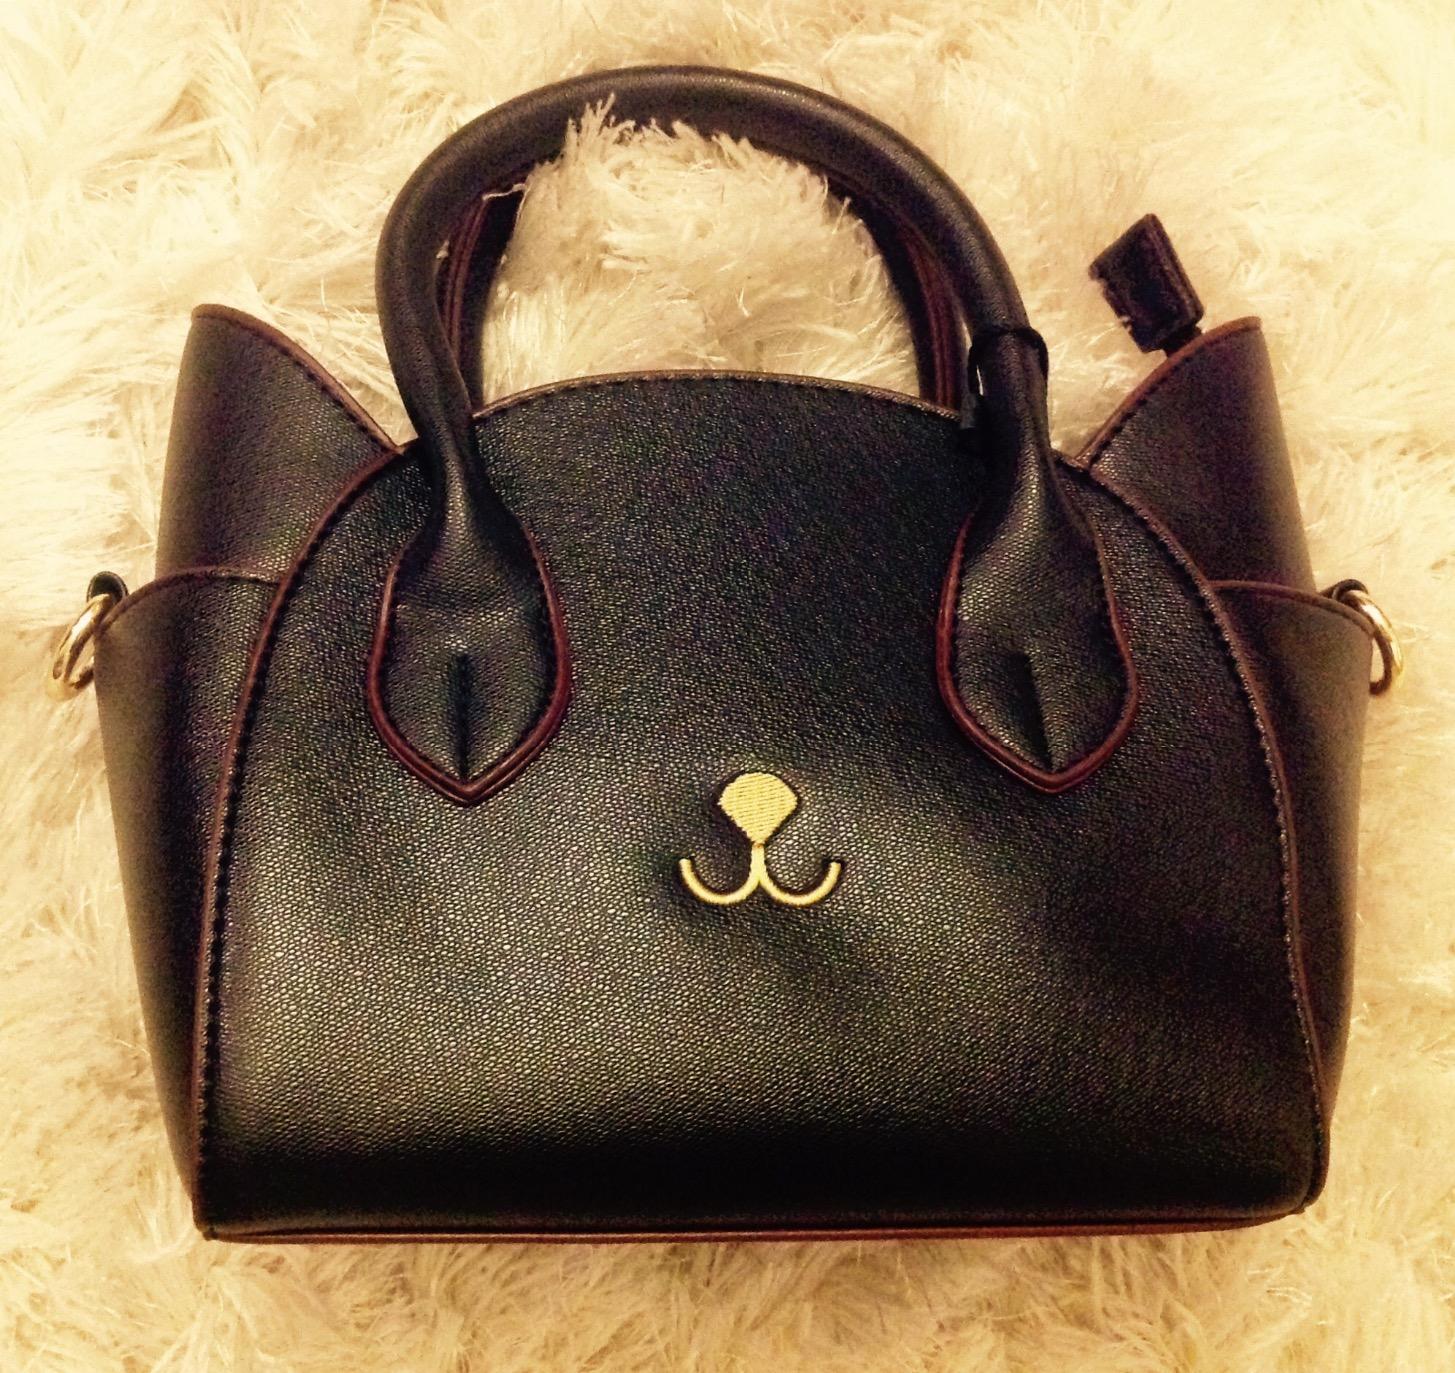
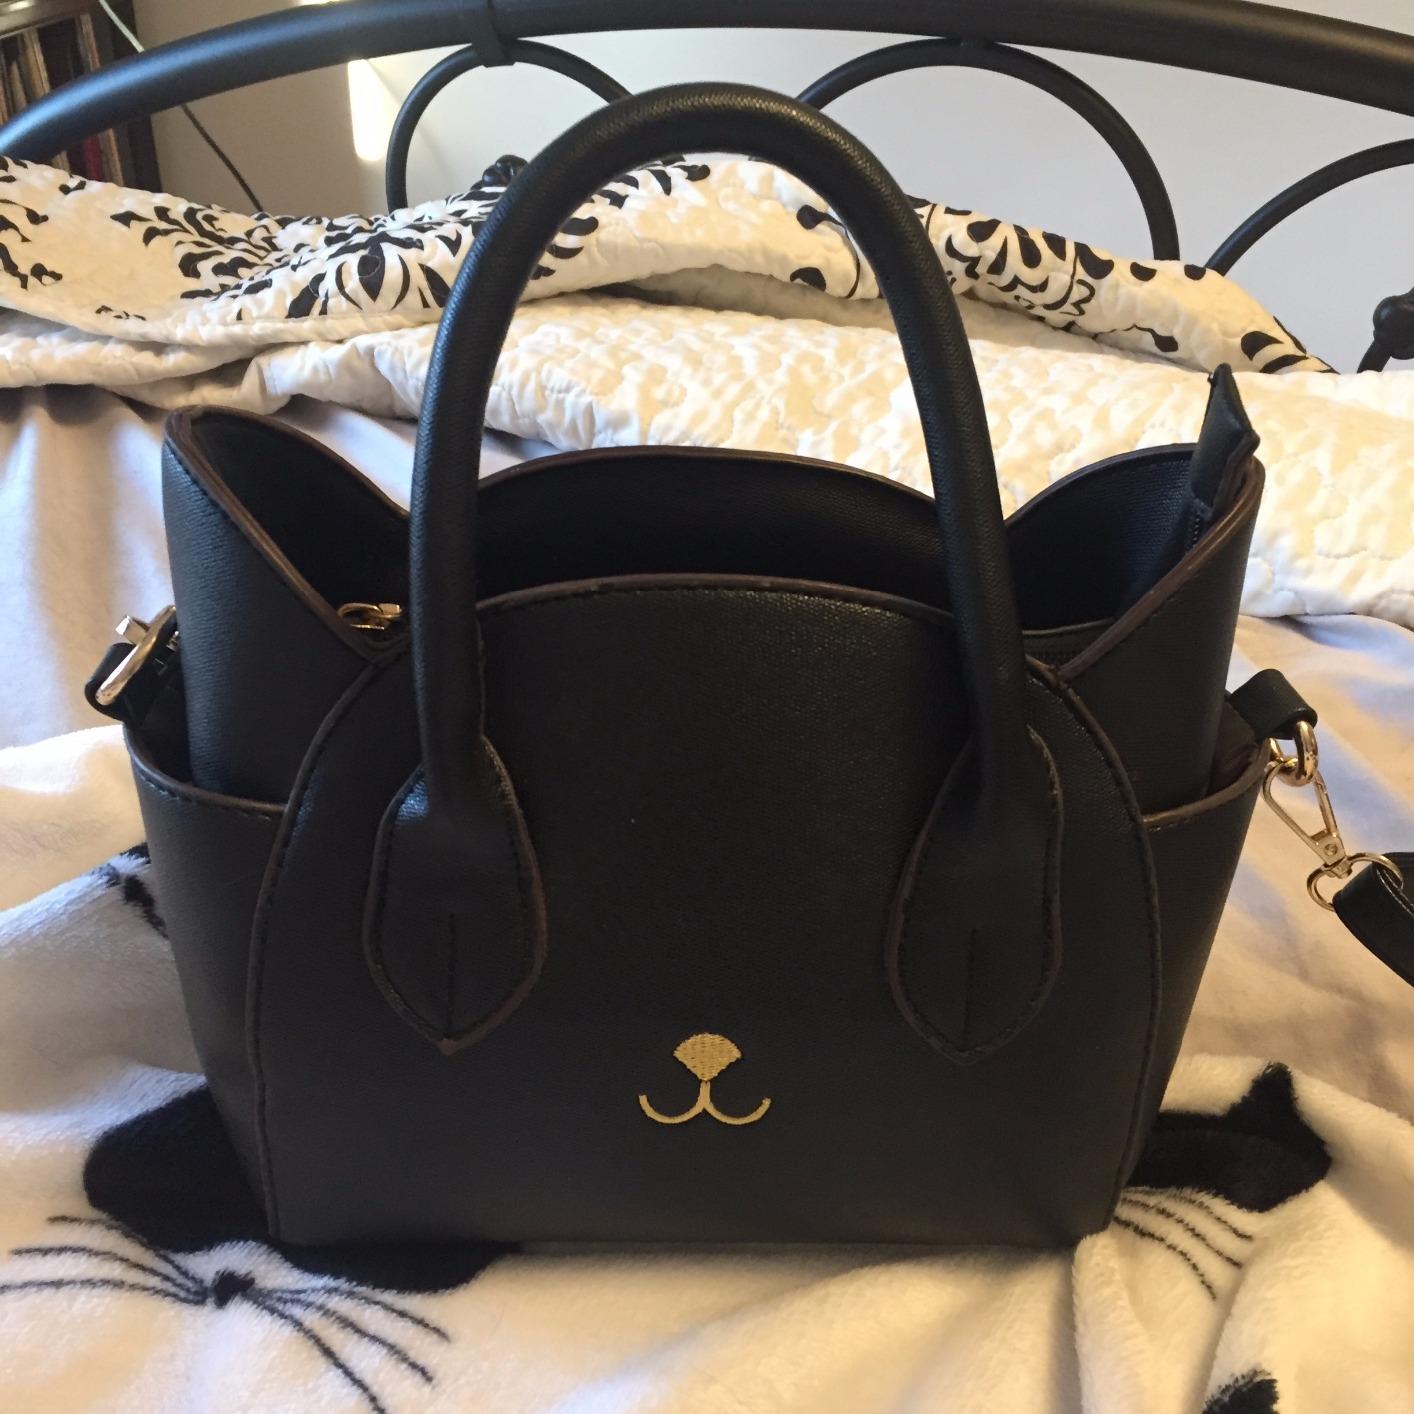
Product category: accessories_handbag
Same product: yes